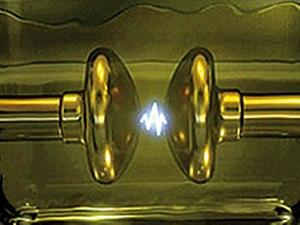
Les essais diélectriques ont pour but de vérifier le niveau d’isolement assigné d’un appareil électrique. Si le champ électrique dépasse la tenue diélectrique de l'appareil, un claquage se produit et l'appareil peut voir ses propriétés physiques modifiées de façon réversible ou irréversible. Dans le cas d'appareils à haute tension, la tenue diélectrique doit se régénérer après tout claquage éventuel dû à une surtension excessive, de façon à assurer la continuité de service après l'élimination du défaut.